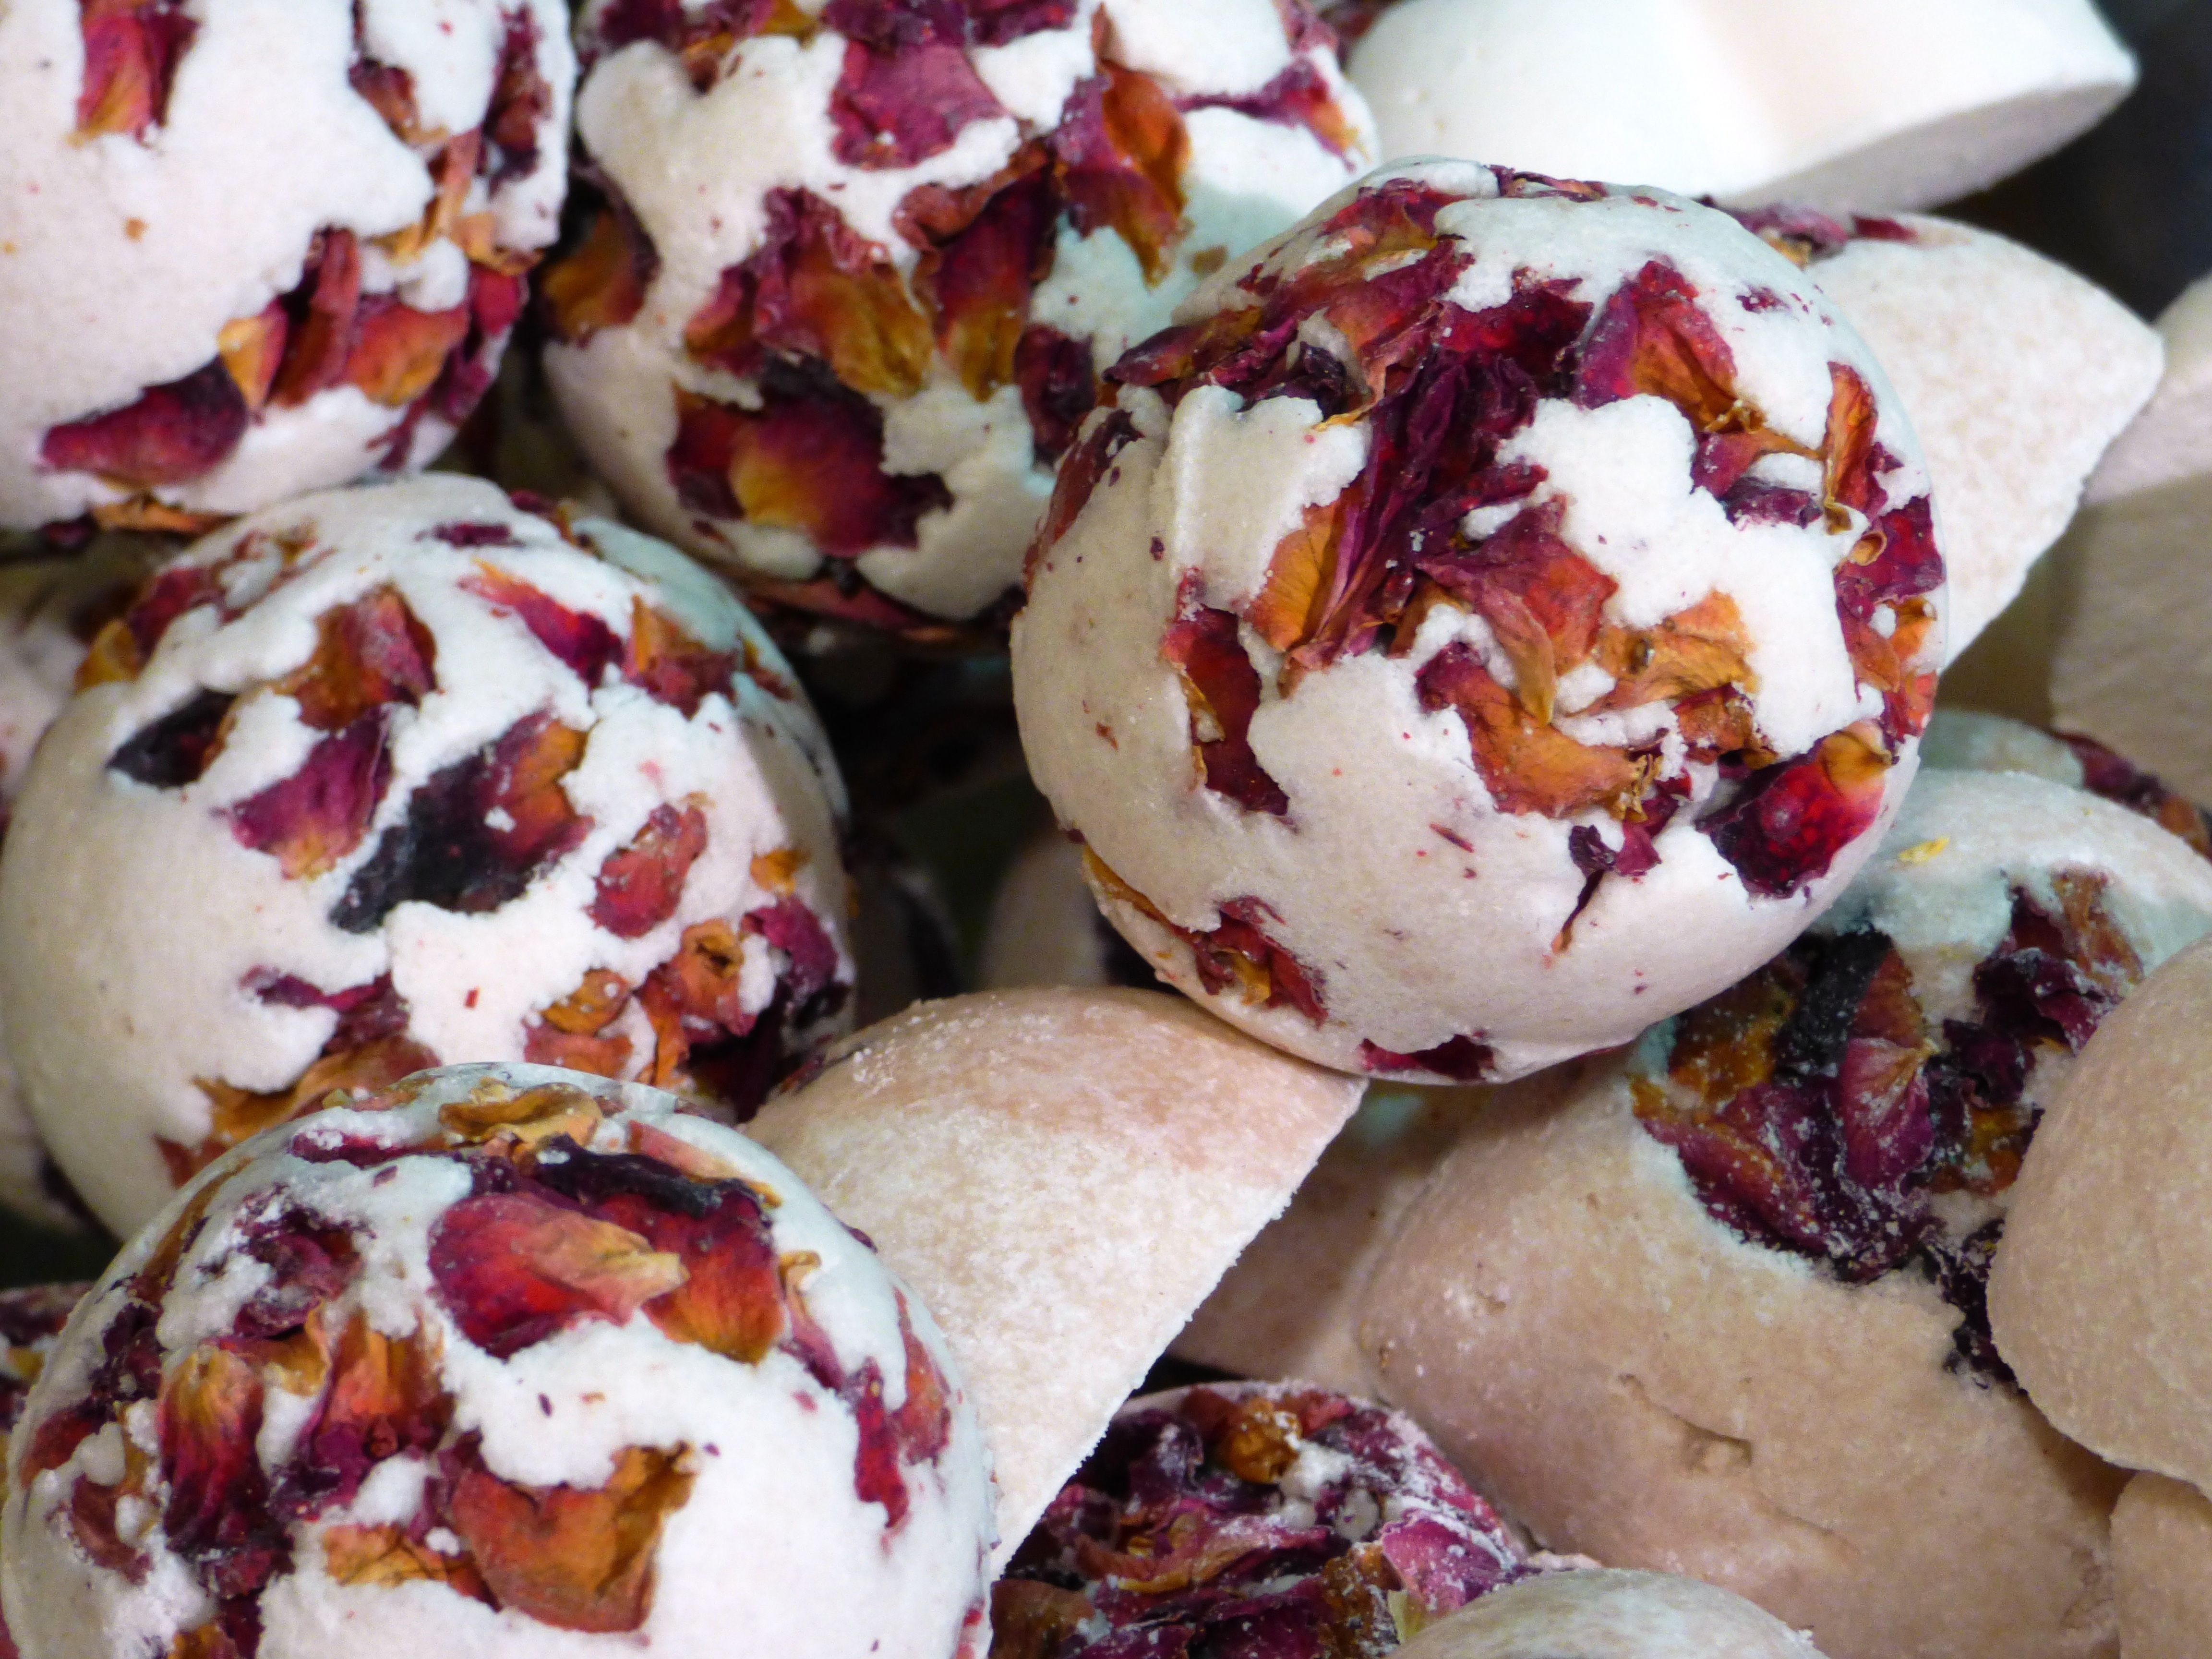
plant, woman, fruit, berry, flower, dish, meal, food, produce, natural, dessert, cuisine, muffin, bathroom, coconut, cranberry, bathe, beauty, bath, balls, cosmetics, baked goods, cosmetic, fragrances, pavlova, snack food